LGBTQ bishops

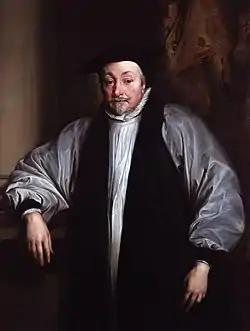
William Laud, Archbishop of Canterbury (died 1645)

In the Anglican Communion, John Whitgift, Archbishop of Canterbury in England (1583–1604), formed a close relationship with Andrew Perne while at university in Cambridge. Perne went on to live with Whitgift in his old age. Puritan satirists would later mock Whitgift as "Perne's boy" who was willing to carry his cloak-bag – thus suggesting that the two had enjoyed a homosexual relationship. William Laud (died 1645), also Archbishop of Canterbury, managed homosexual leanings discreetly, but confided his erotic dreams about the Duke of Buckingham and others to a private diary. In the 19th century Cardinal John Henry Newman remained close to Ambrose St. John and was attacked by contemporaries for his "lack of masculinity". The two were buried in the same grave.